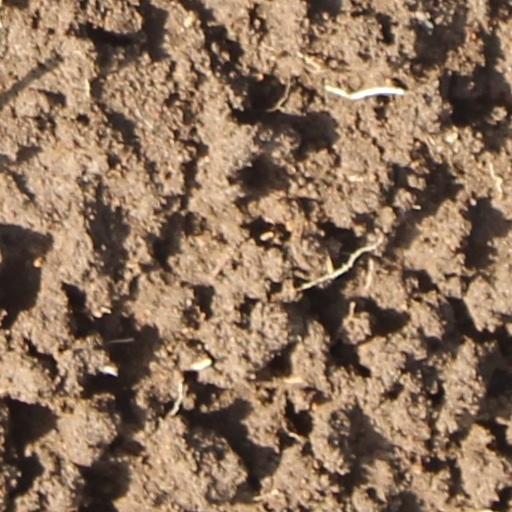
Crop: wheat